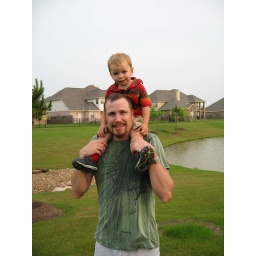
Best seat in the house